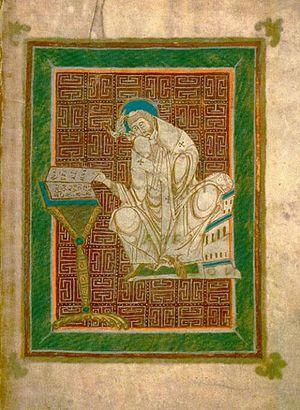
L'évangéliaire de Reichenau est un évangéliaire manuscrit sur parchemin avec des enluminures de l'école de l'abbaye de Reichenau. Il compte parmi les manuscrits réalisés autour du moine Eburnant d'Hornbach et date de l'an 970 environ. Il appartient aujourd'hui à la bibliothèque municipale de Leipzig sous la cote Ms. CXC. Il est en dépôt à la bibliothèque de l'université de Leipzig.